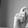
ASL letter: X